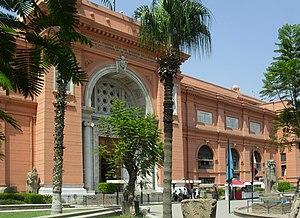
musee egyptien du caire
Le musée égyptien du Caire est l’un des plus grands musées entièrement consacré à l’Antiquité égyptienne. Il a reçu plus de cent millions de visiteurs au XXᵉ siècle.
Cette liste des plus grands musées d'art du monde procède à un classement des musées d'art et autres musées contenant principalement des œuvres d'art en fonction de la surface totale d'exposition.